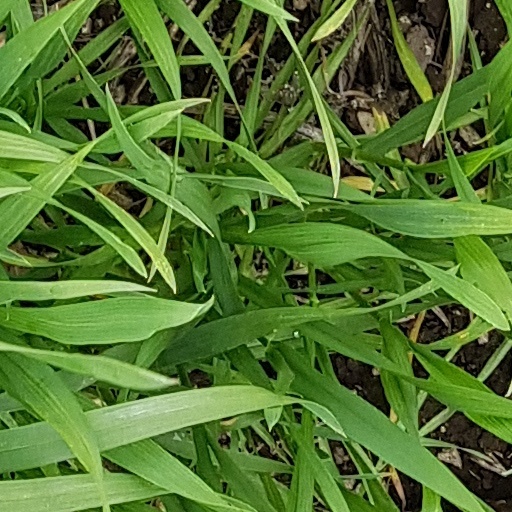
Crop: wheat